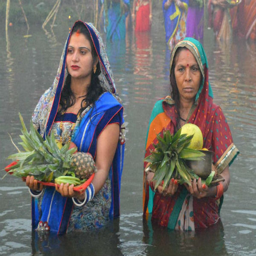
women worship deity on holiday